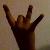
The image shows a hand gesture representing the number 8 in Indian Sign Language.